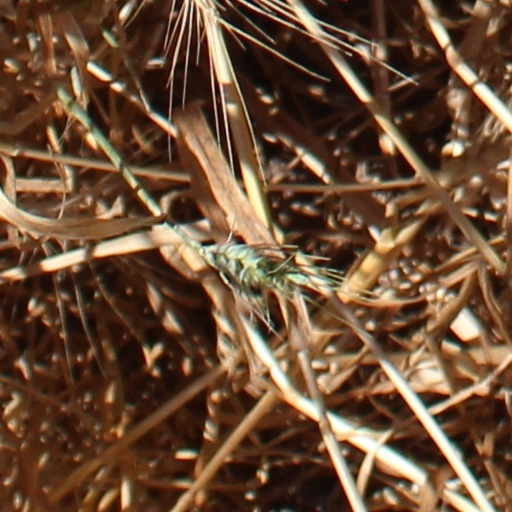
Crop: wheat